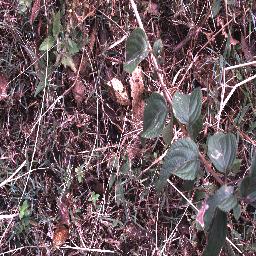
Label: lantana